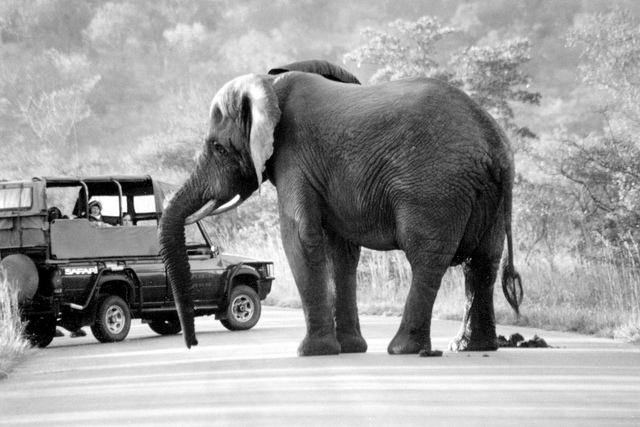
An elephant is standing in the road by the truck

A truck blocking a big elephant that is in the road.